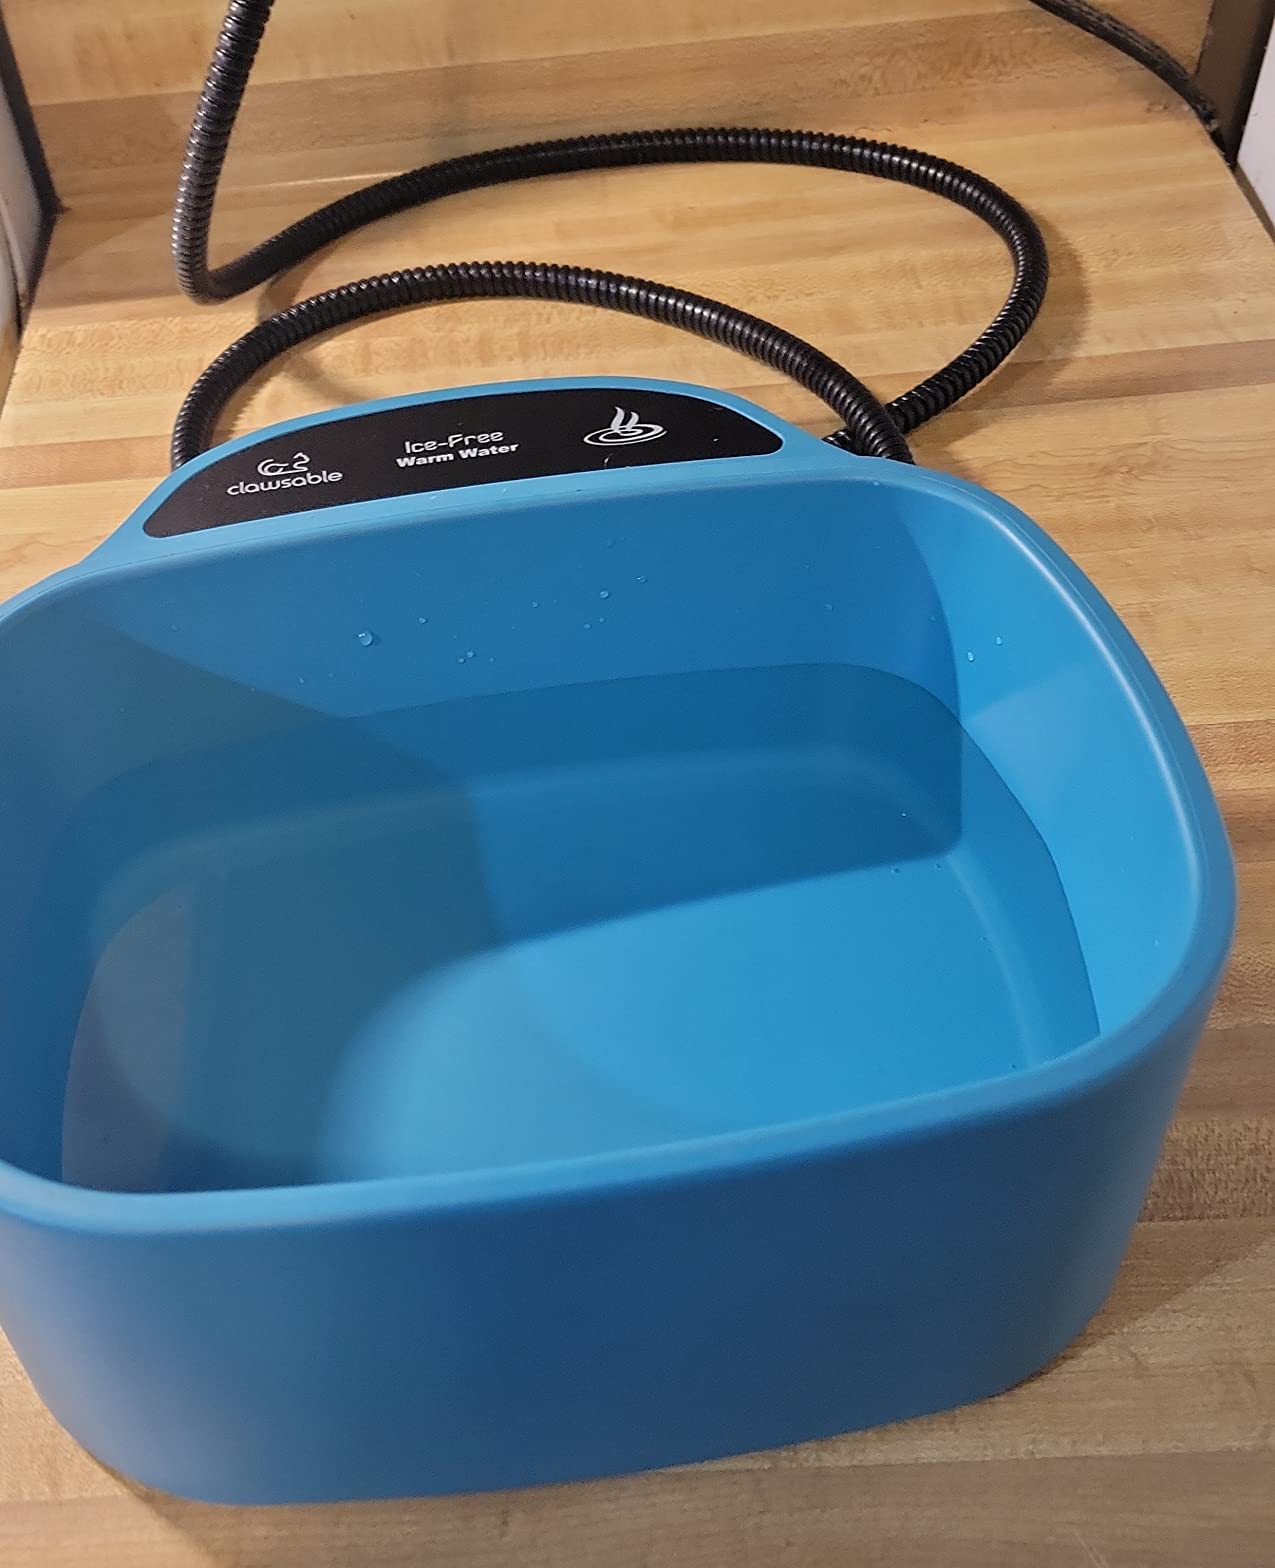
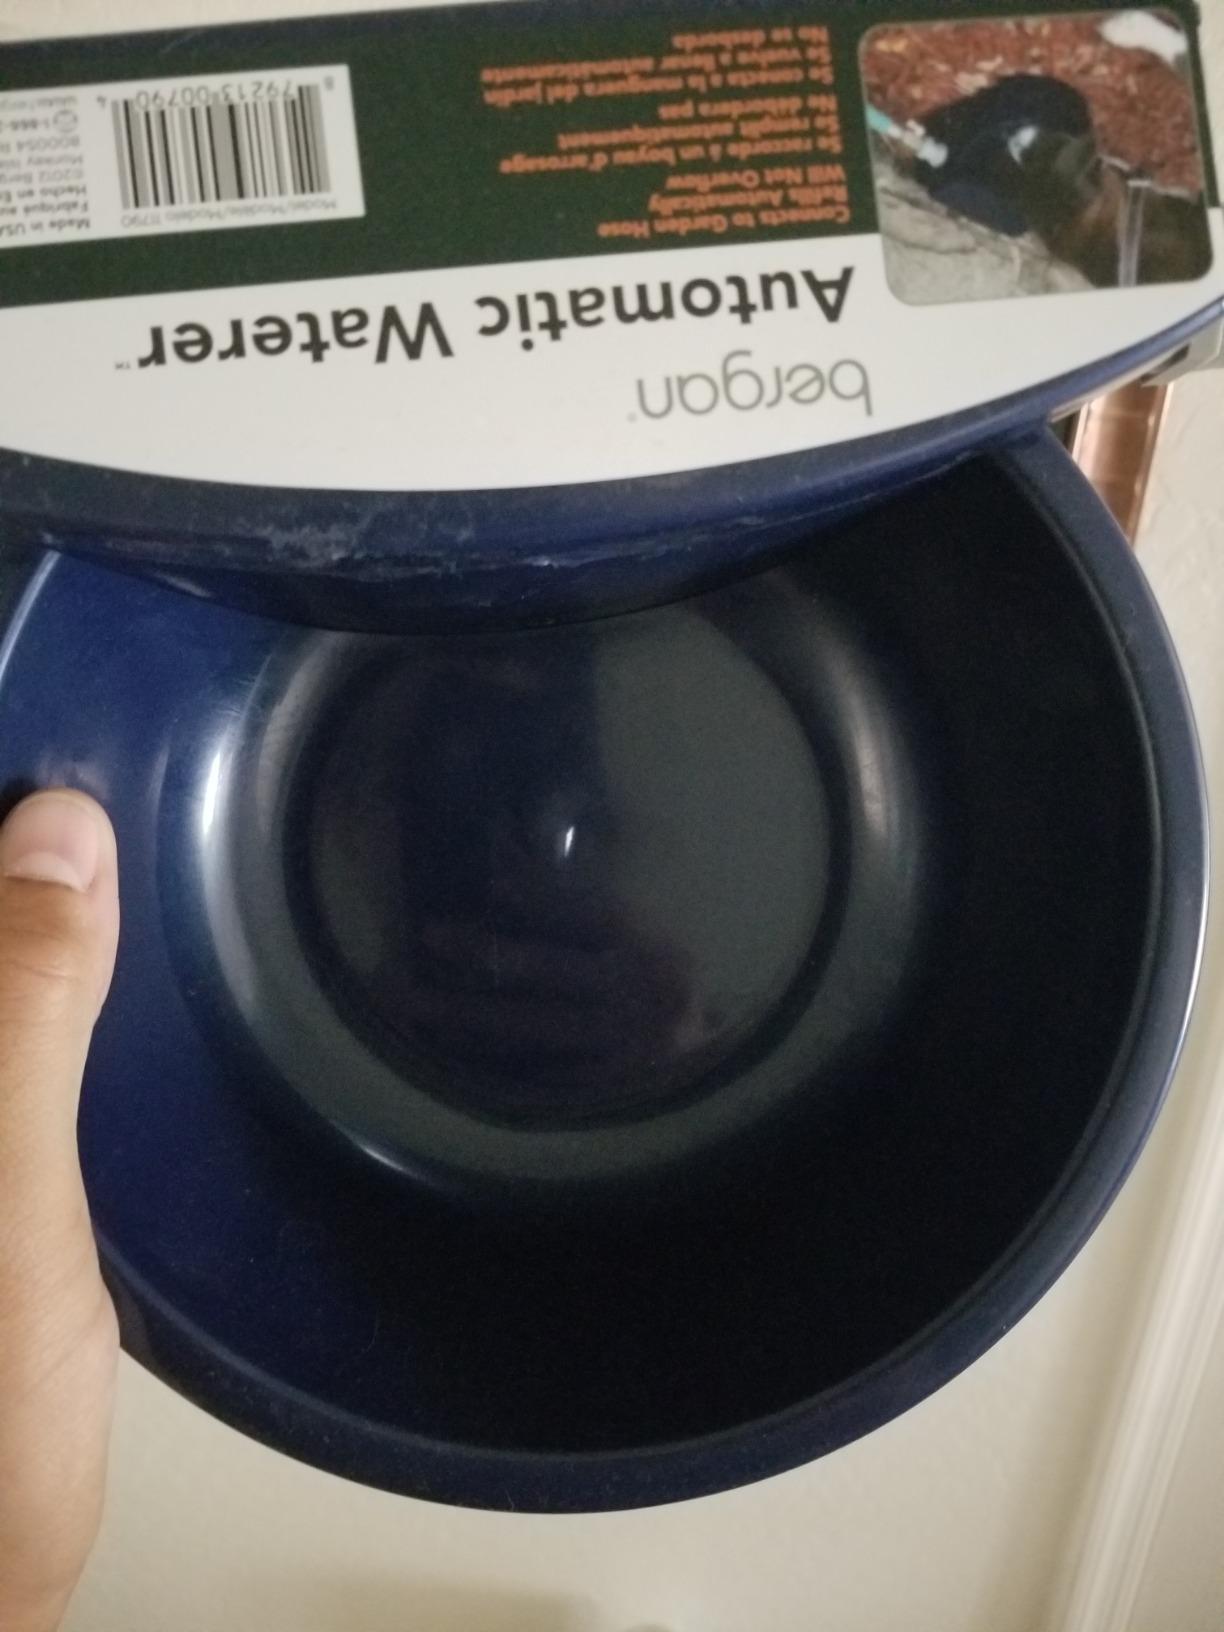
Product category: items_bowl
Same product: no